Grey's Anatomy season 12

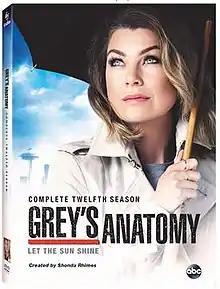
DVD cover art for the twelfth season of Grey's Anatomy

The twelfth season of the American television medical drama "Grey's Anatomy" was ordered on May 7, 2015, by ABC. It premiered on September 24, 2015, in the United States on ABC. The twelfth season includes the show's 250th episode, "Guess Who's Coming to Dinner", which is the fifth episode of the season. The season is produced by ABC Studios, in association with Shondaland Production Company and The Mark Gordon Company; the showrunners being Stacy McKee and William Harper. The season commenced airing with the premiere episode "Sledgehammer" and concluded with the finale episode "Family Affair".